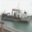
Label: ship